Sudhir Patwardhan

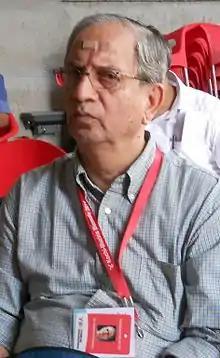
Artist Sudhir Patwardhan at Kochi-Muziris Biennial 2014

Sudhir Patwardhan is an Indian contemporary painter and a practising radiologist.